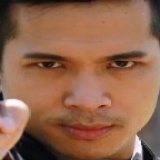
ca sĩ Trương Thế Vinh